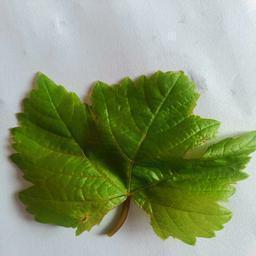
Label: Healthy Leaves